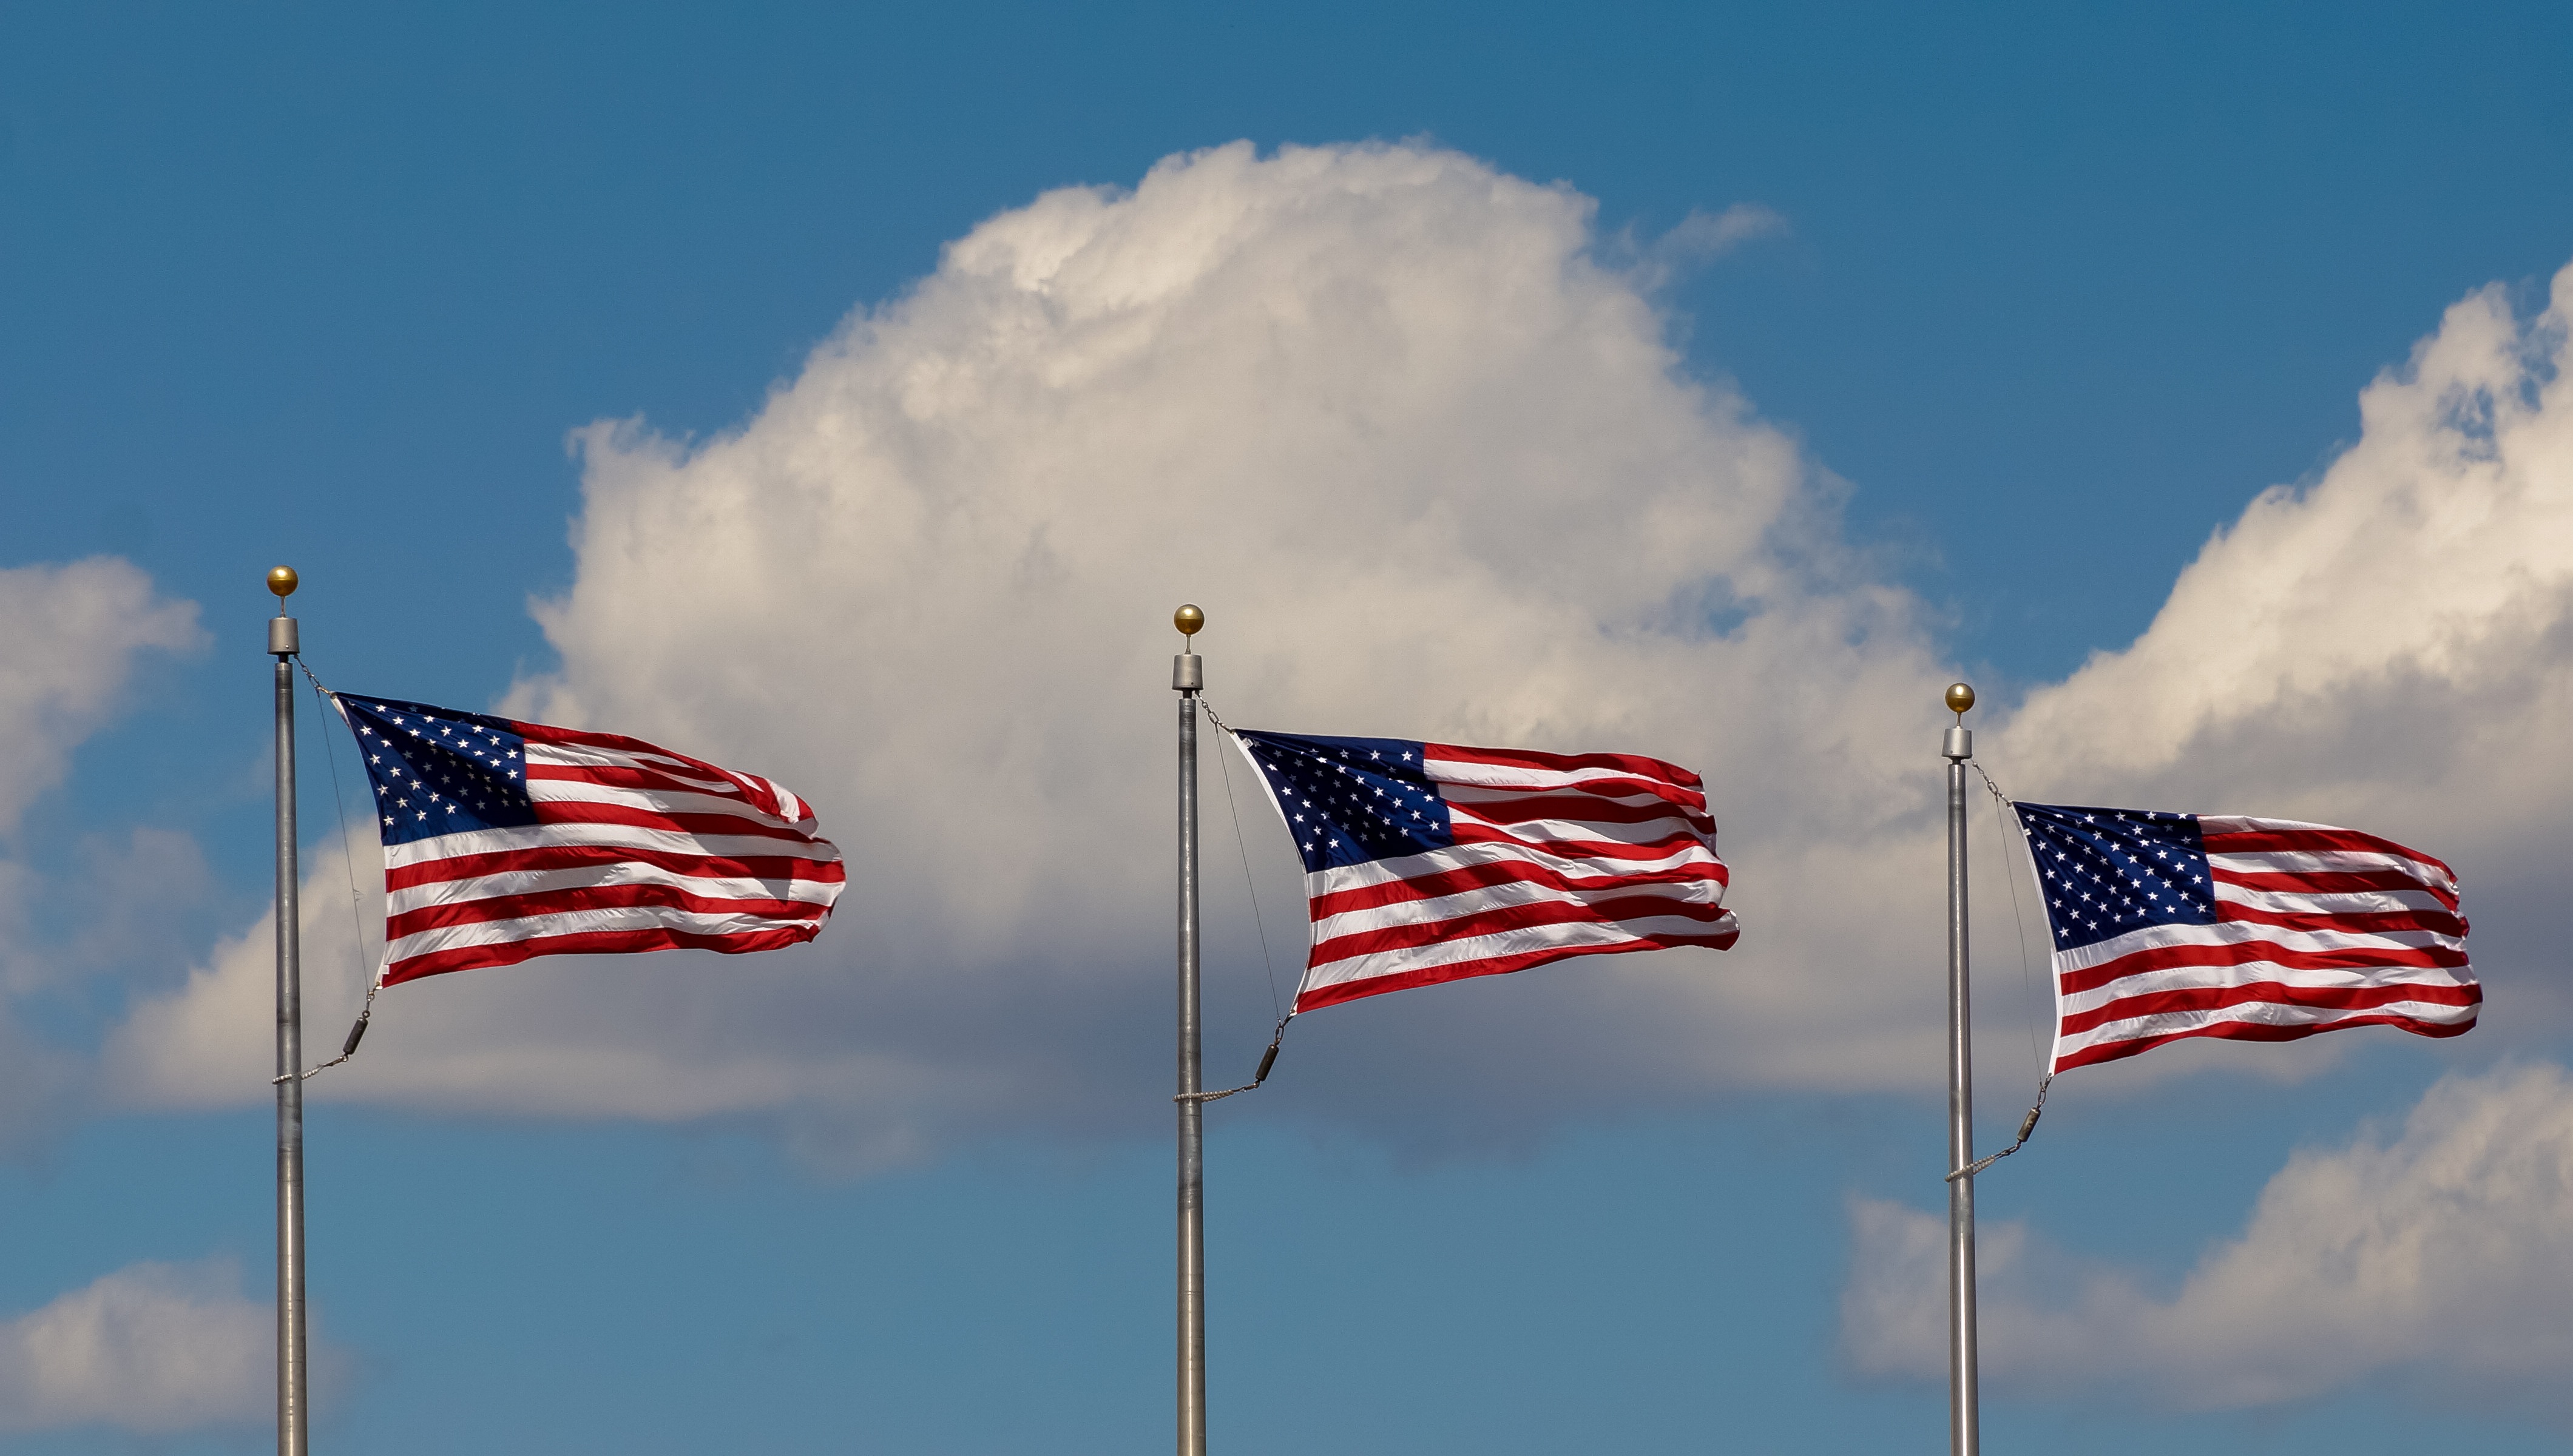
sky, white, wind, country, red, flag, usa, america, american flag, blue, freedom, stars and stripes, flag pole, flagpole, united states, national, colors, american, patriot, colours, us, independence, patriotic, pride, nationalism, us flag, flag of the united states, atmosphere of earth